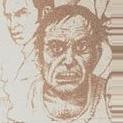
Age: 32